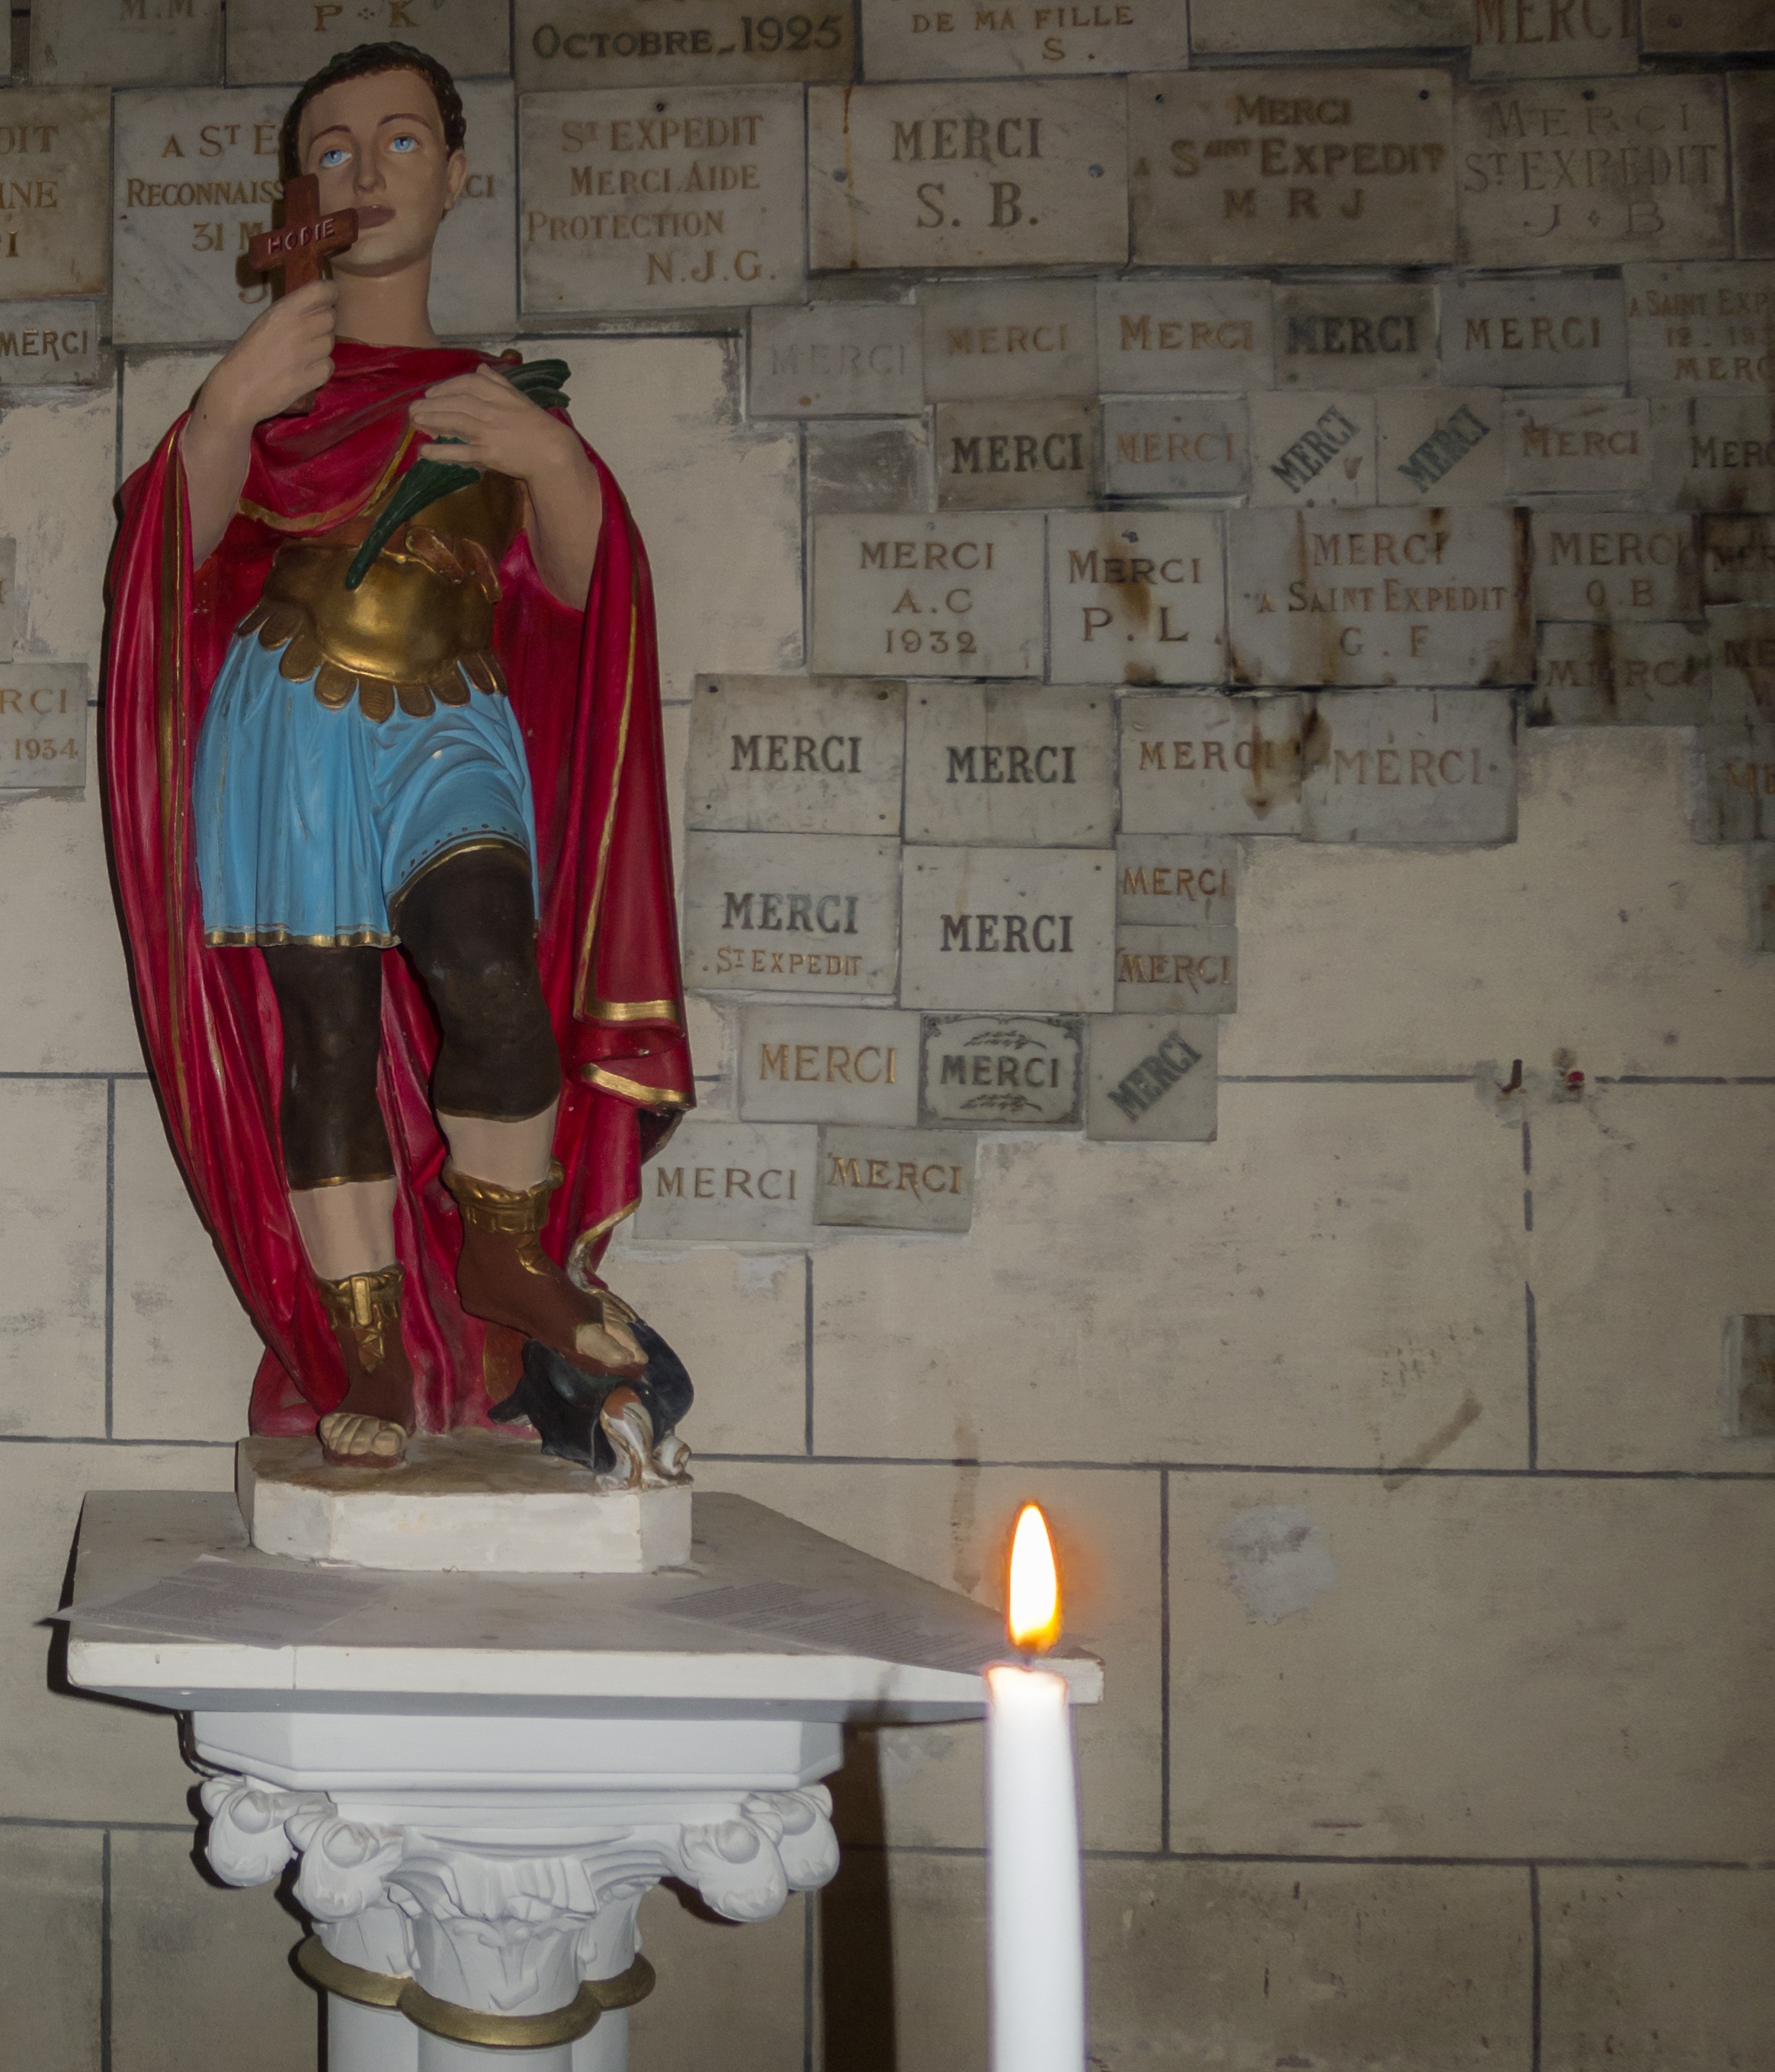
light, monument, statue, church, chapel, sculpture, christ, art, candles, figure, temple, santo, image, wedge, san expeditious